Serpentisuchops

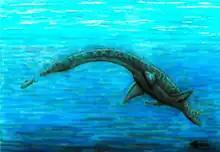
Life restoration

"Serpentisuchops" is a medium-sized plesiosaur, reaching over in total body length. It is unusual among derived plesiosaurs, as it has both a long snout and long neck. In contrast, elasmosaurids and microcleidids had short snouts and elongated necks, and many pliosaurids and other polycotylids had long snouts and short necks. This unusual feature may have evolved because of ecological niche partitioning. Its long, flexible neck may have allowed it to more effectively catch prey by striking from the side.